William Knibb

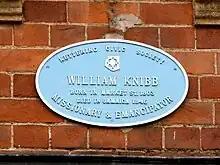
Blue plaque at Knibb's birthplace in Market Street, Kettering, England

Knibb died of fever in Jamaica on 15 November 1845, aged 42, and was buried at his Baptist Falmouth Chapel, the service attracting eight thousand African islanders. His funeral sermon by pastor Samuel Oughton was taken from Zechariah, xi, 2 "Howl, fir tree, for the mighty cedar is fallen".